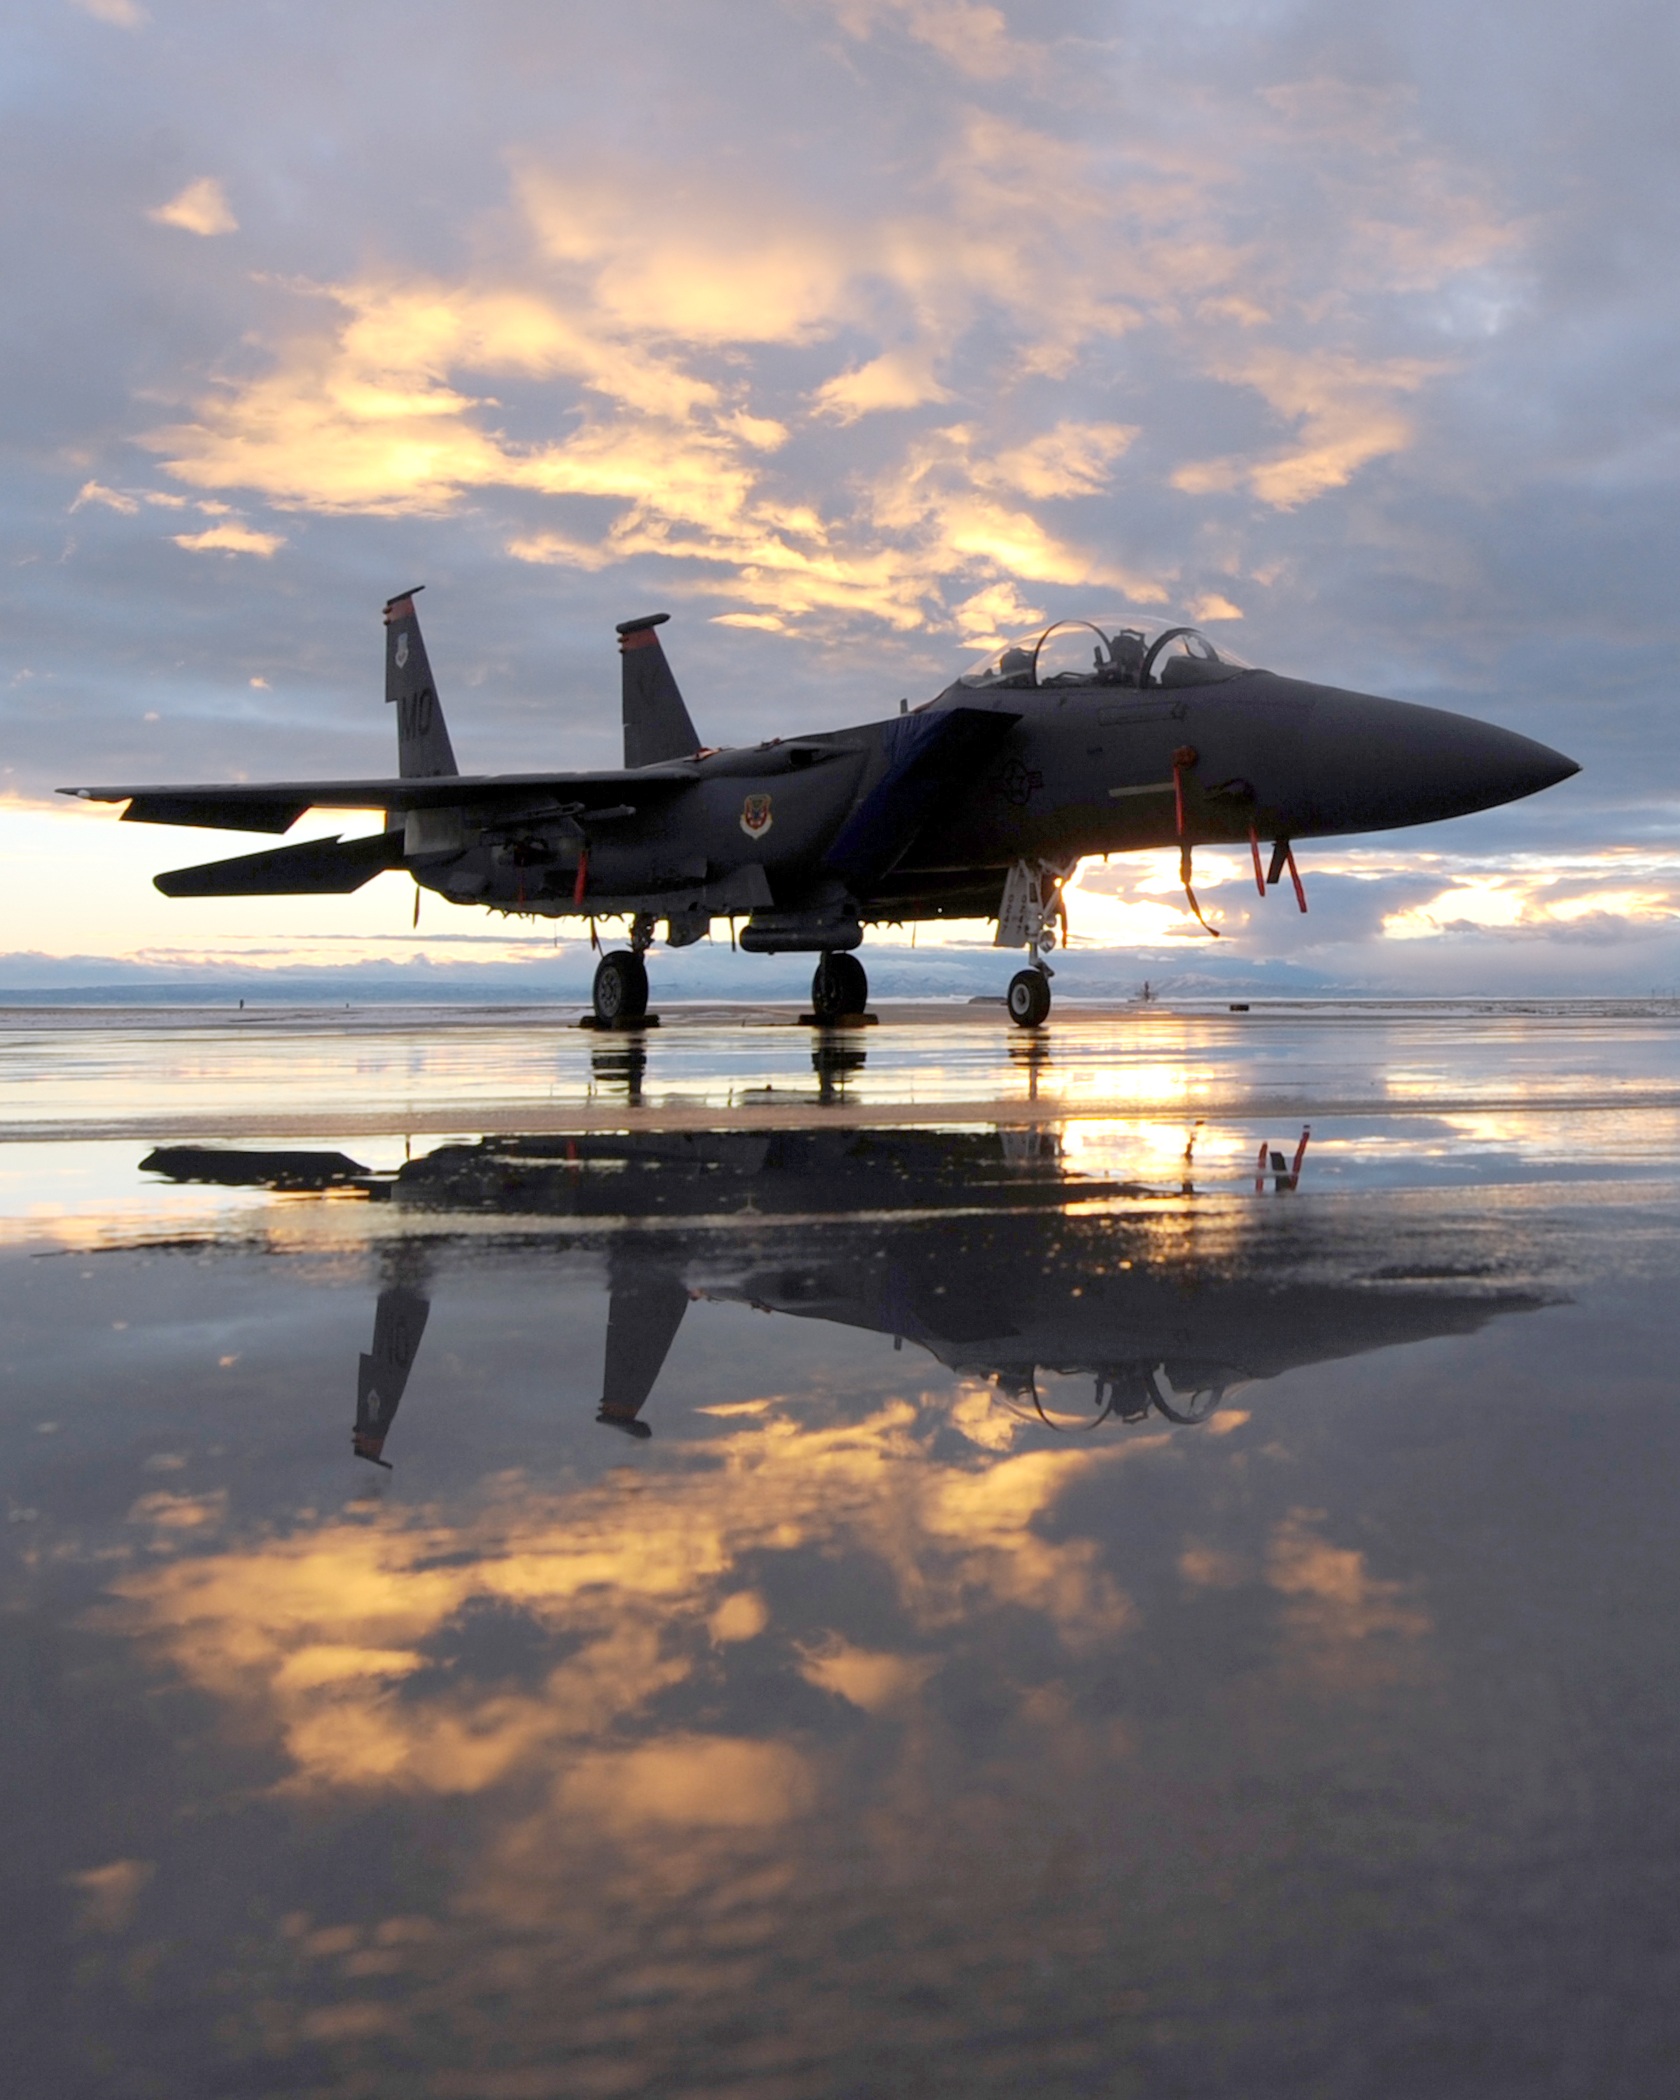
wing, ground, airplane, plane, tarmac, aircraft, military, jet, evening, reflection, vehicle, aviation, flight, takeoff, air force, jet aircraft, flight line, fighter aircraft, military aircraft, f 15, strike eagle, atmosphere of earth, mcdonnell douglas fa 18 hornet